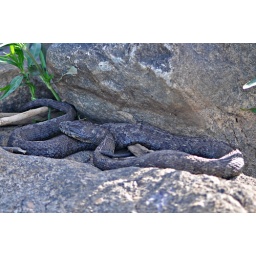
northern water snake molting along the james river in richmond va